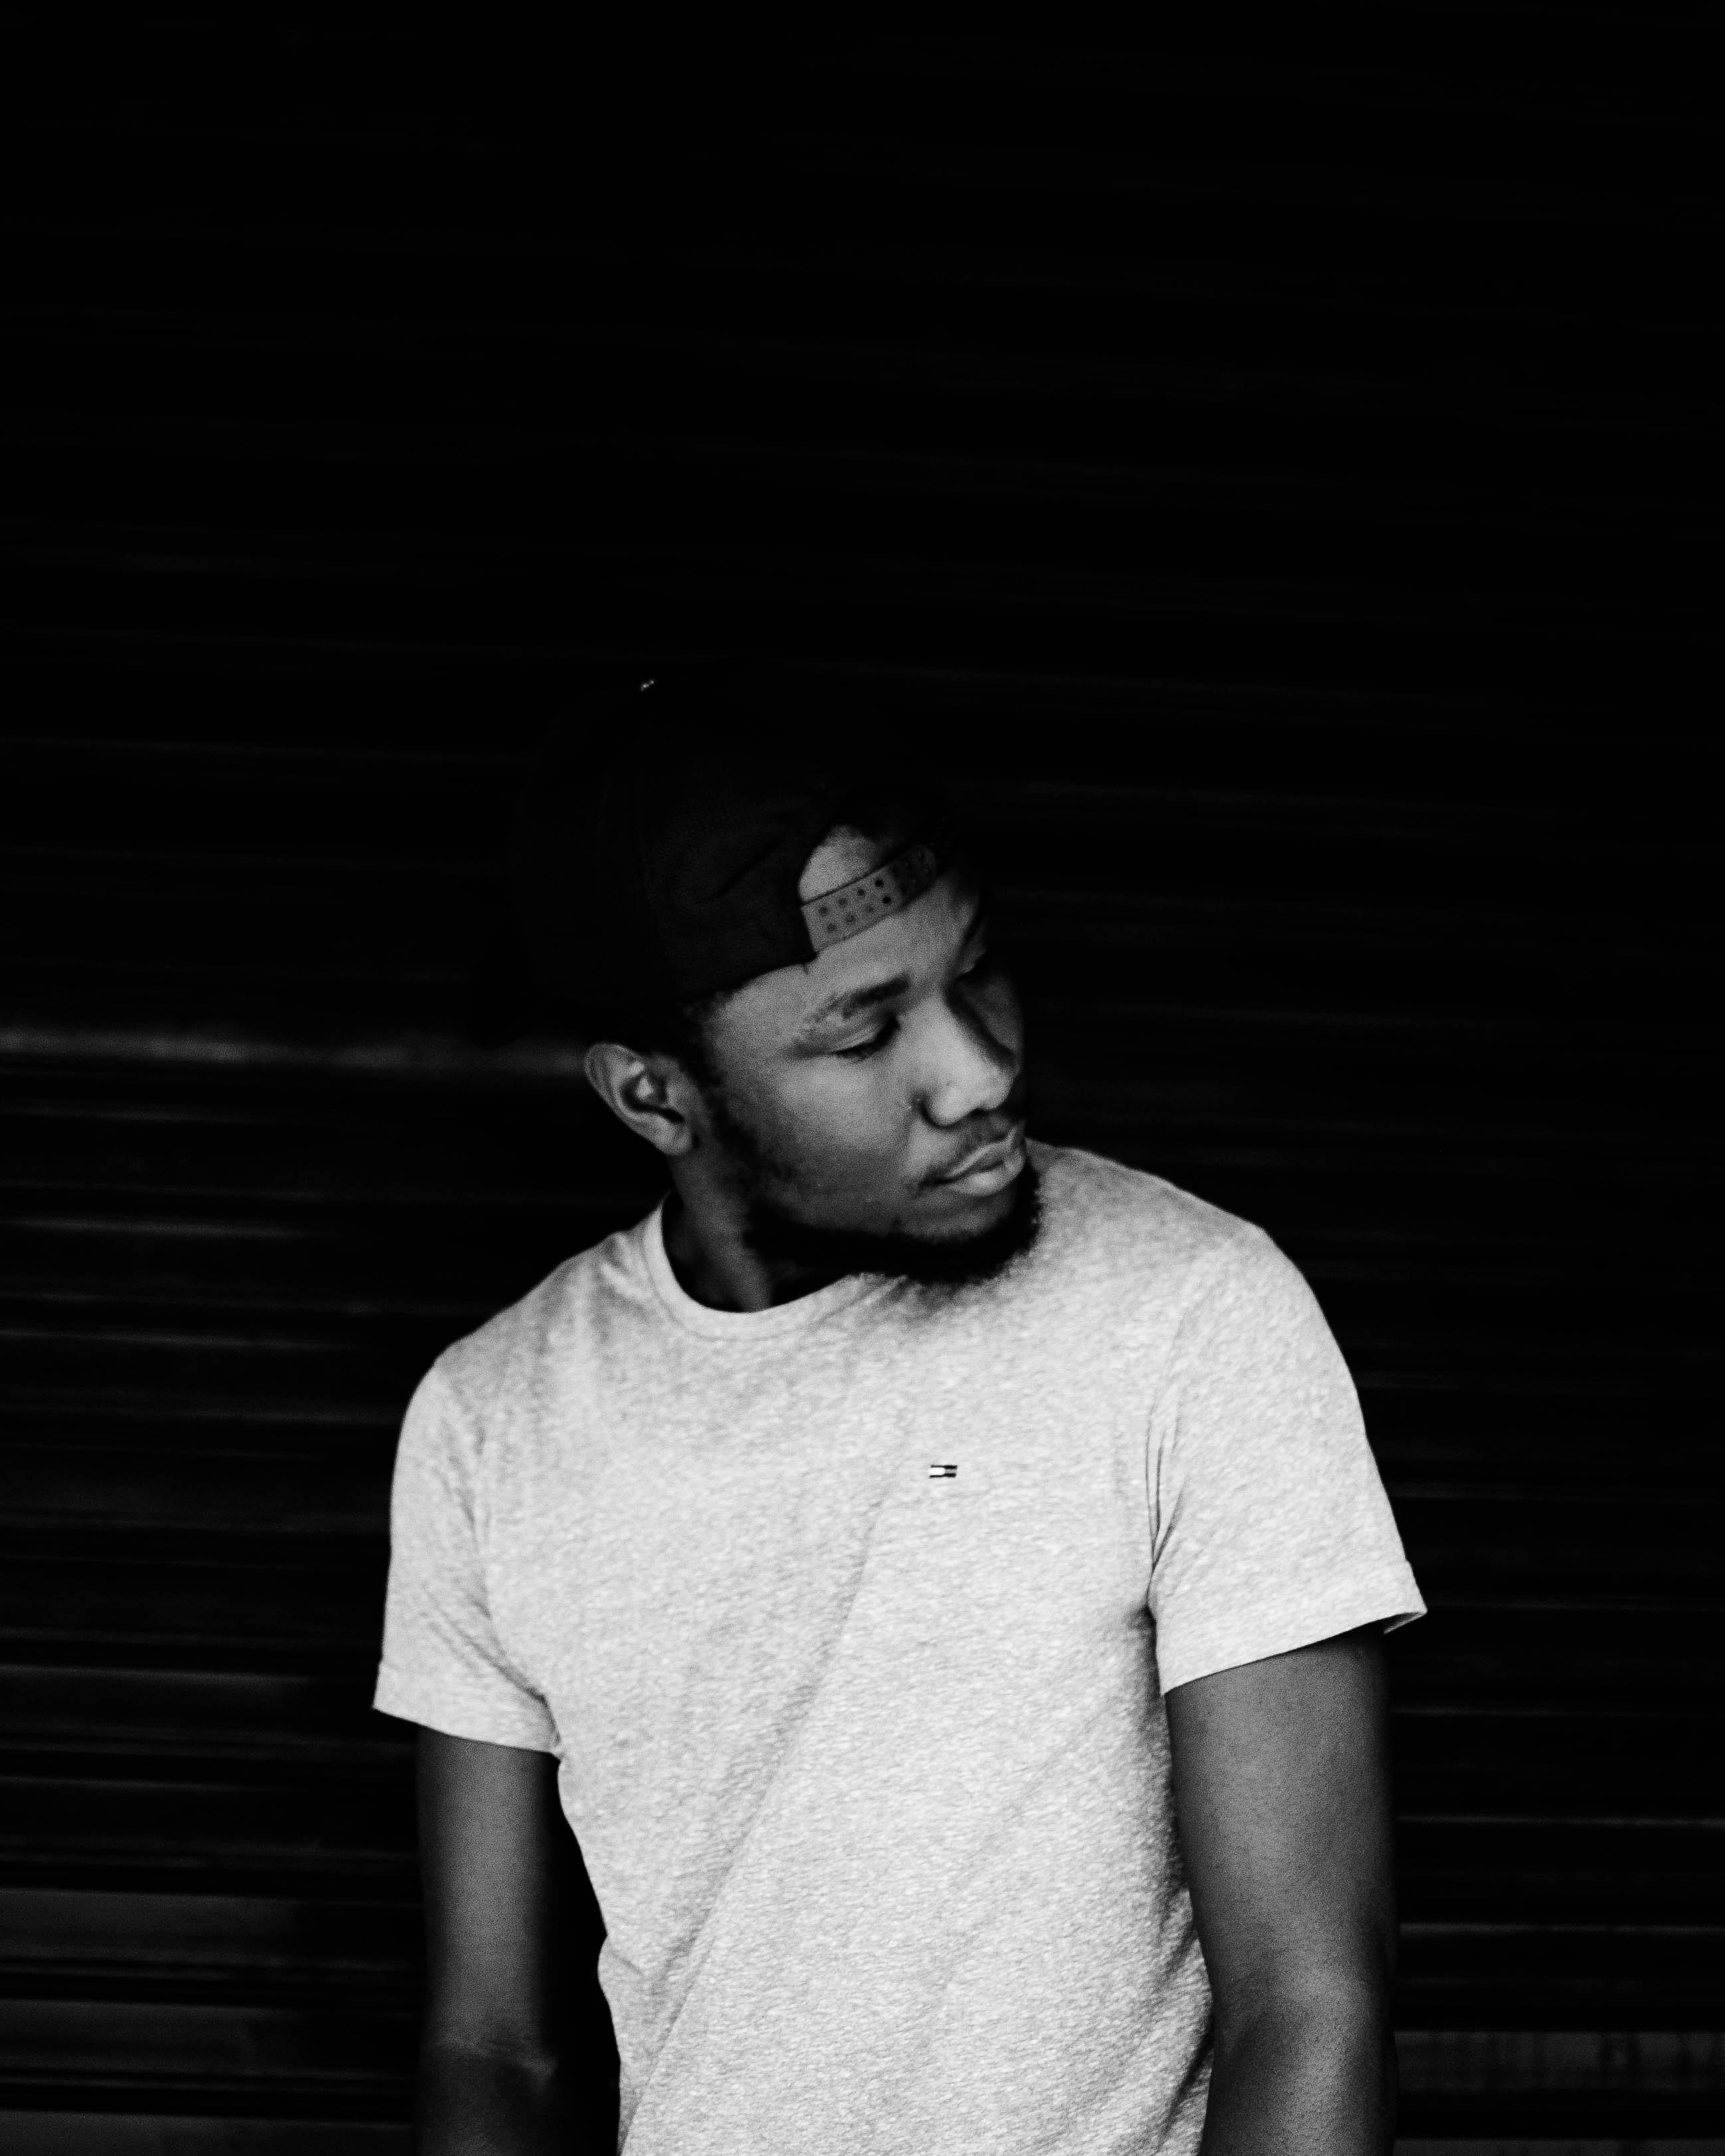
white, black, man, photograph, person, black and white, photography, light, darkness, snapshot, male, monochrome photography, standing, human, monochrome, fun, night, portrait, portrait photography, film noir, smile